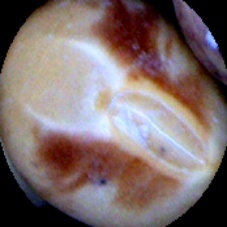
Label: Spotted